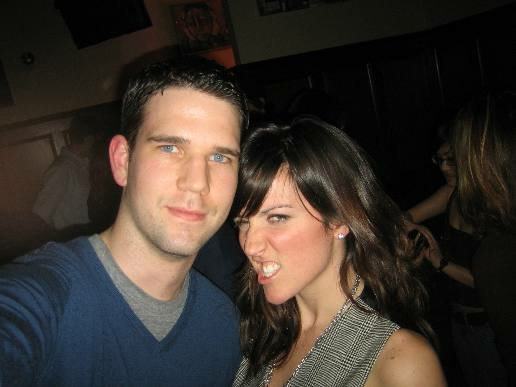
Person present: Yes